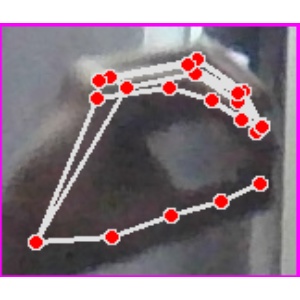
अक्षर: ठ